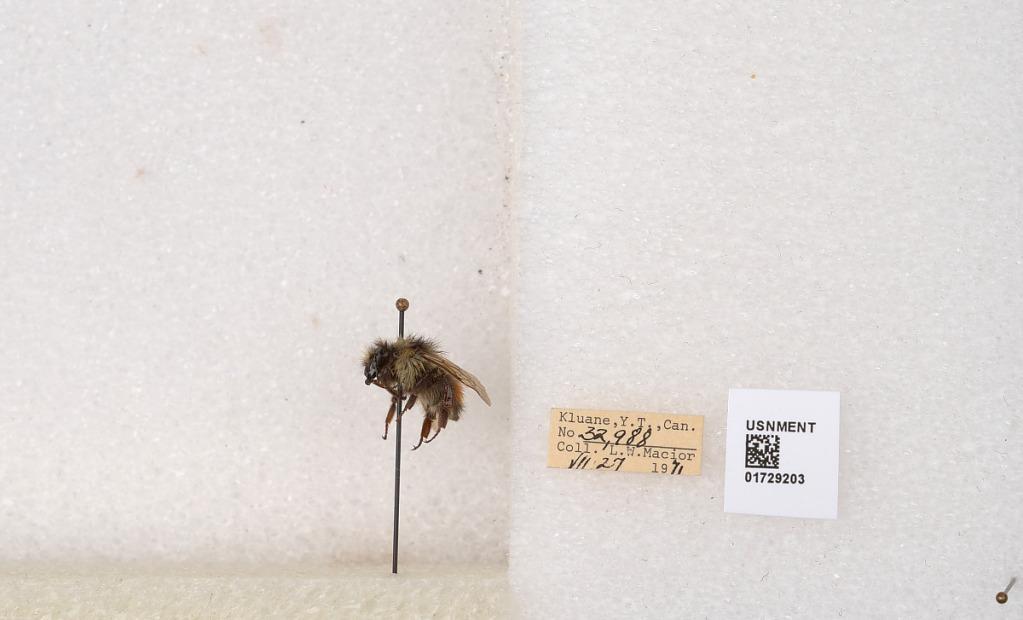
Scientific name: Bombus flavifrons Cresson
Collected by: L. Macior
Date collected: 1971-7-27
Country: Canada
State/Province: Yukon Territory
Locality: Kluane National Park and Reserve
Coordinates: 60.7493, -139.504